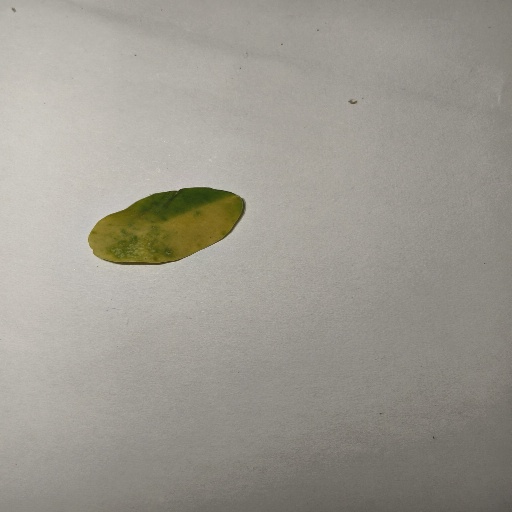
Species: Sojina
Leaf condition: Yellow Leaf